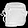
Label: Bag